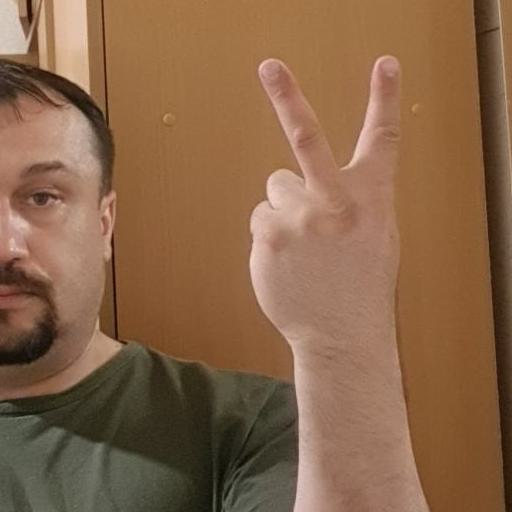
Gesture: peace_inverted